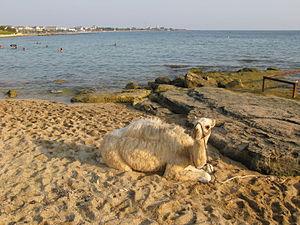
Dromadaire (camelus dromedarius) assis sur une plage d'Avsallar.